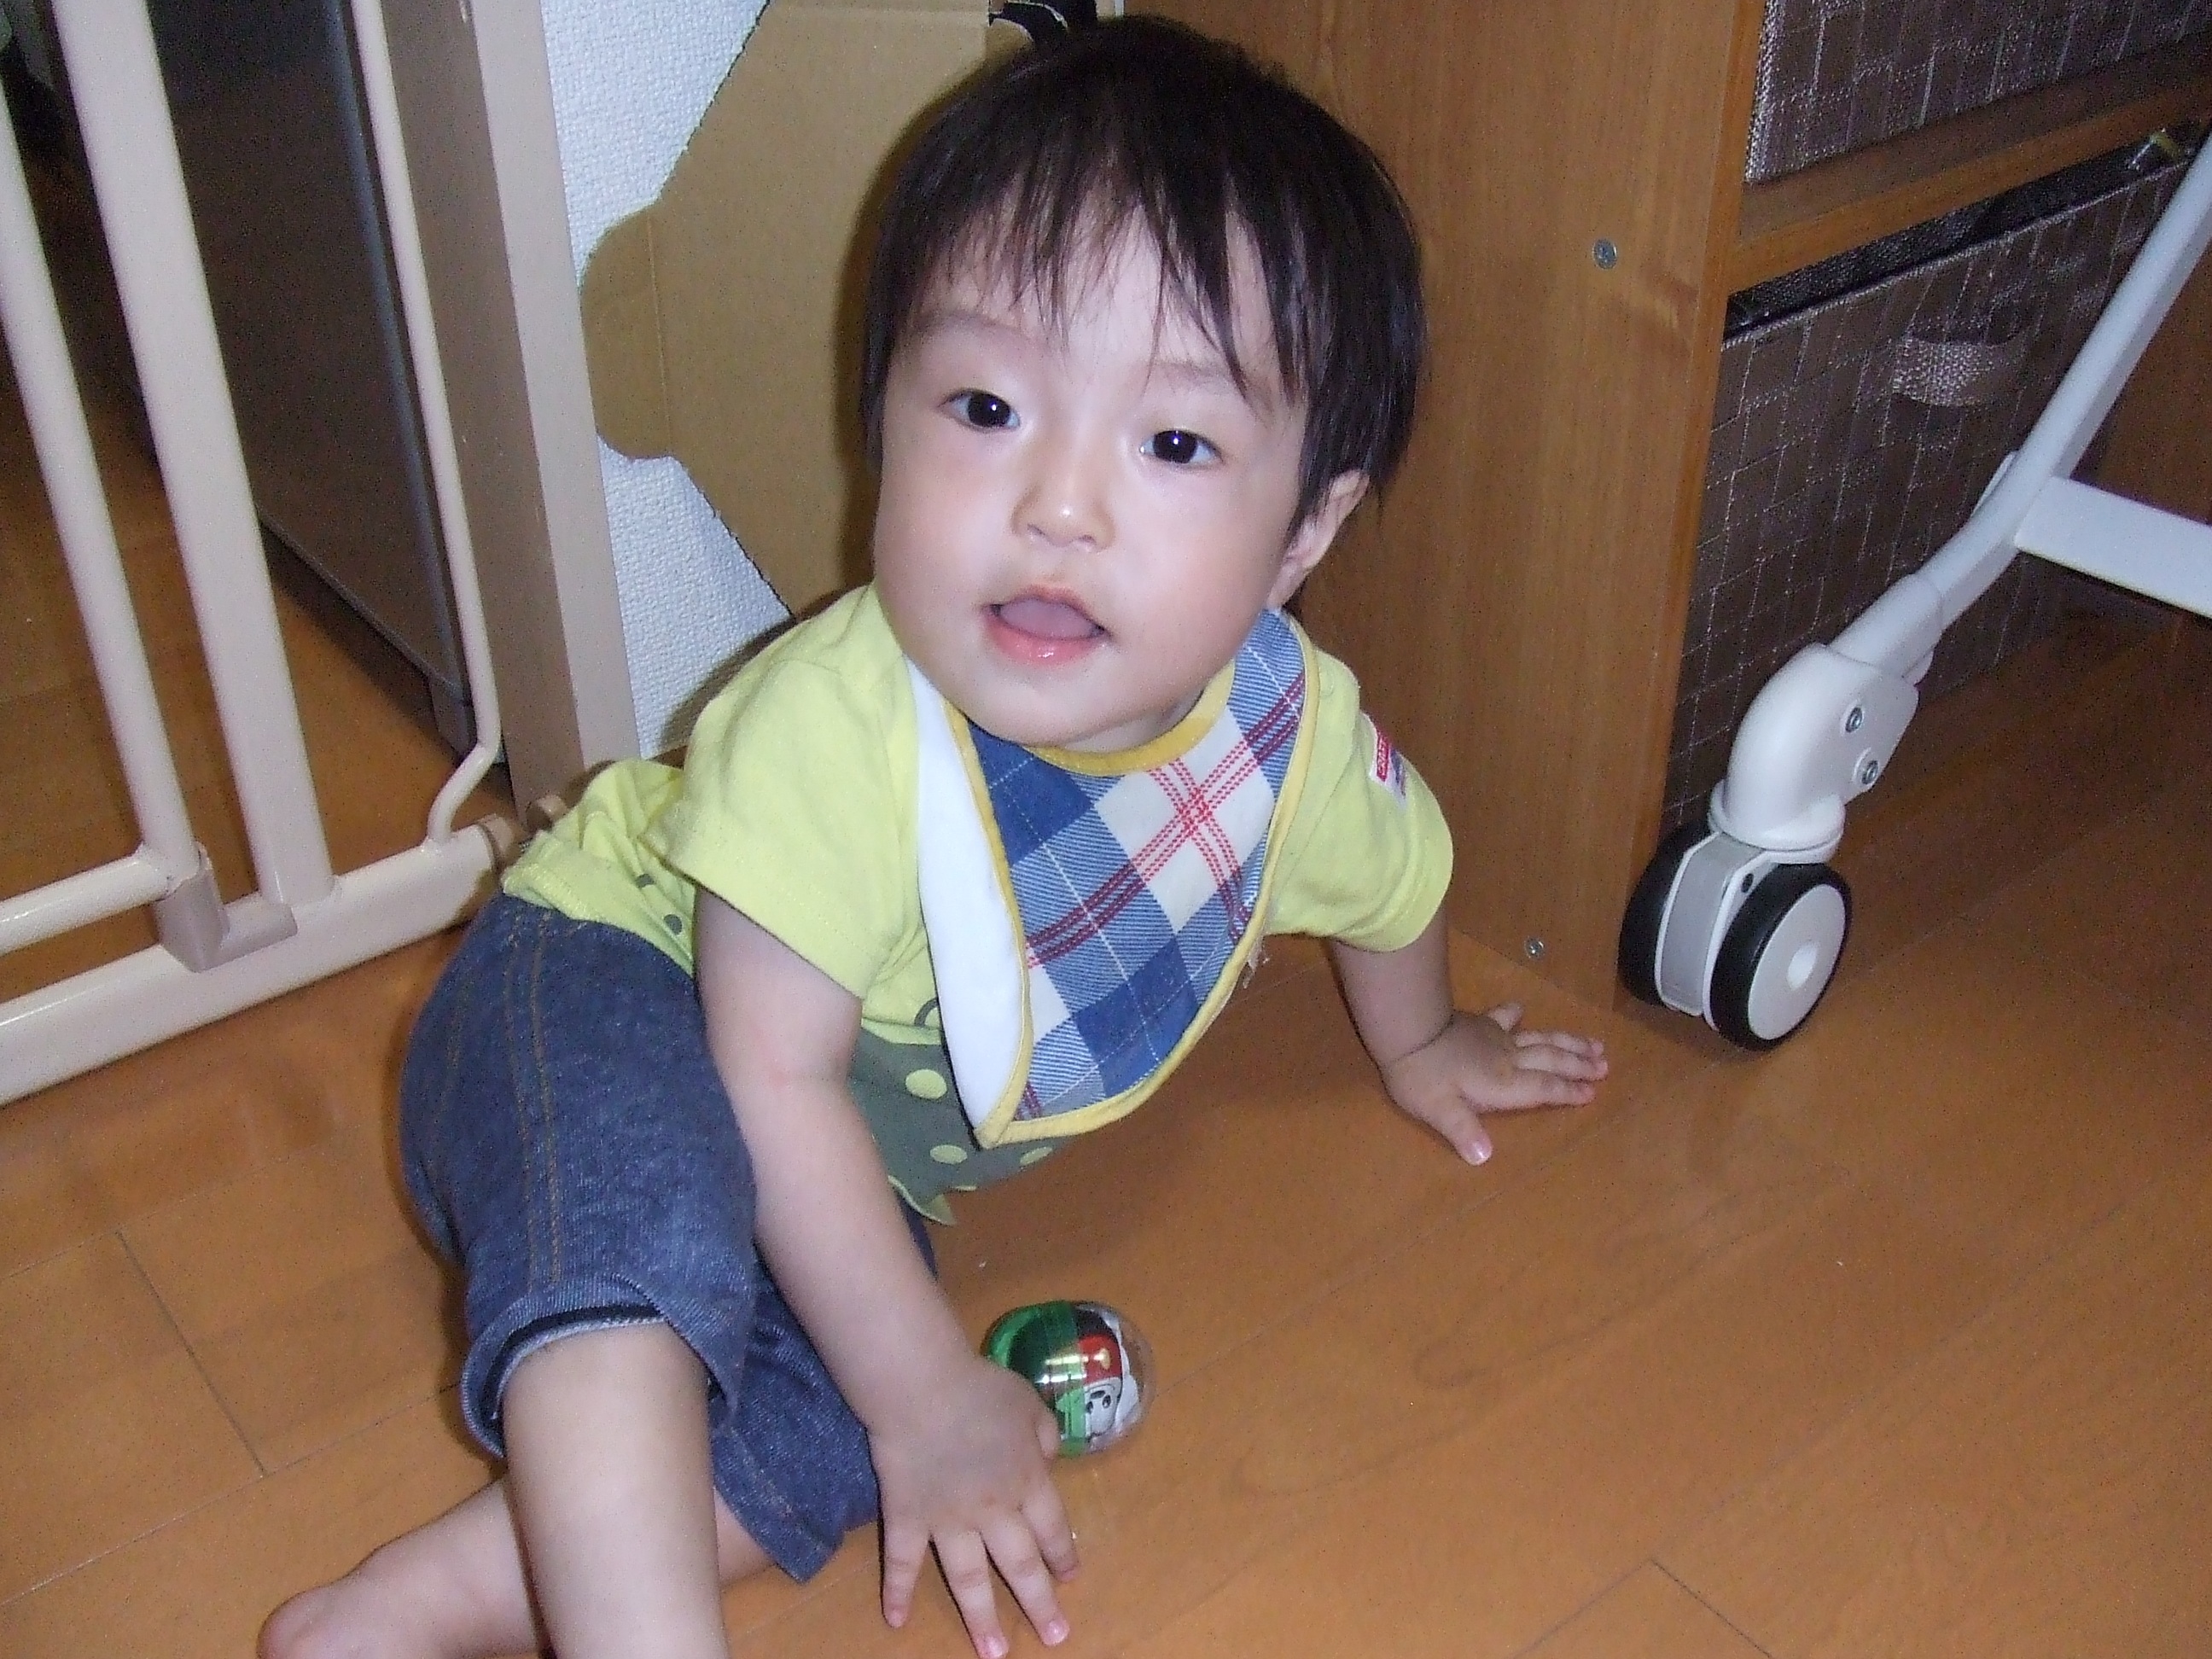
person, girl, play, child, infant, toddler, skin, day, human positions